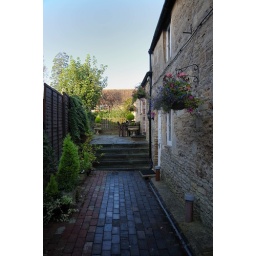
The sidewalk leading to my room at bed and breakfast where we stayed in on my frist night in England.